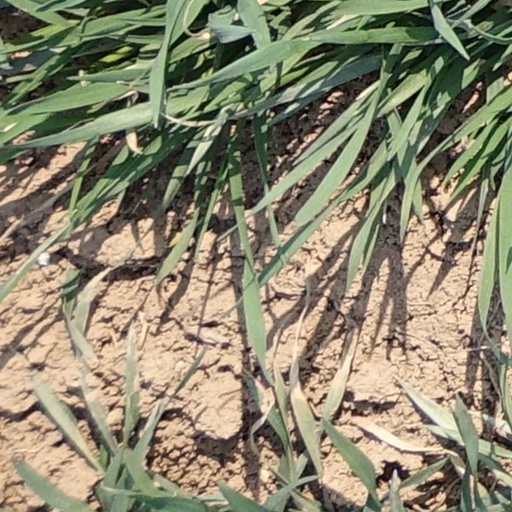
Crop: wheat